Liberia

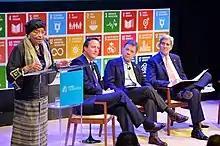
President Sirleaf with (left to right) British Prime Minister David Cameron, Colombian President Juan Manuel Santos, and United States Secretary of State John Kerry in September 2015

Endangered species are hunted for human consumption as bushmeat in Liberia. Species hunted for food in Liberia include elephants, pygmy hippopotamus, chimpanzees, leopards, duikers, and other monkeys. Bushmeat is often exported to neighboring Sierra Leone and Ivory Coast, despite a ban on the cross-border sale of wild animals.